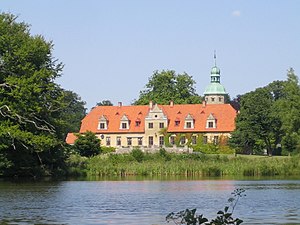
Toppeladugård slot
Toppeladugårds slot
Toppeladugård er et slot i Genarps socken i Lunds kommun, Skåne.